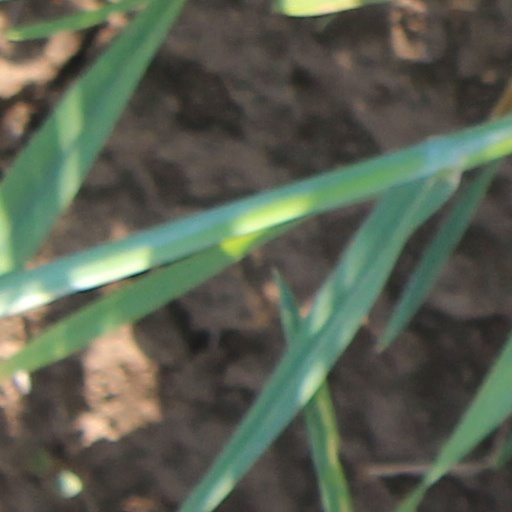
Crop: wheat